Christian Bautista

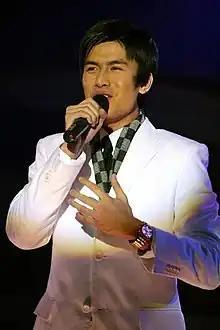
Bautista in 2007

Christian Joseph Morata Bautista (born October 19, 1981) is a Filipino singer, host, and model. He was a finalist of "Star in a Million", a Philippine reality show aired on ABS-CBN channel, winning 4th place in the competition in 2003. After the contest, he signed a recording contract with Warner Music Philippines and released his debut album, "Christian Bautista". The multiplatinum album established his name as an OPM artist with notable songs such as "The Way You Look at Me" and "Hands to Heaven". The singer, dubbed "Asia's Romantic Balladeer", gained popularity not only in the Philippines but in other countries in Southeast Asia such as Indonesia, Singapore, Malaysia and Thailand. He is currently an exclusive talent of GMA Network.